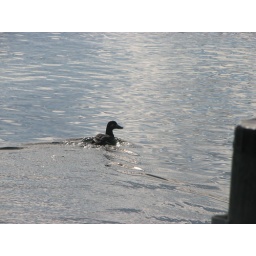
a duck swimming in the water. i think i scared him.